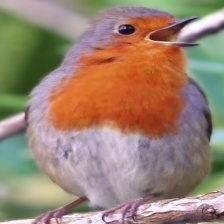
Species: AMERICAN ROBIN
Scientific name: TURDUS MIGRATORIUS
ImageNet parent category: robin